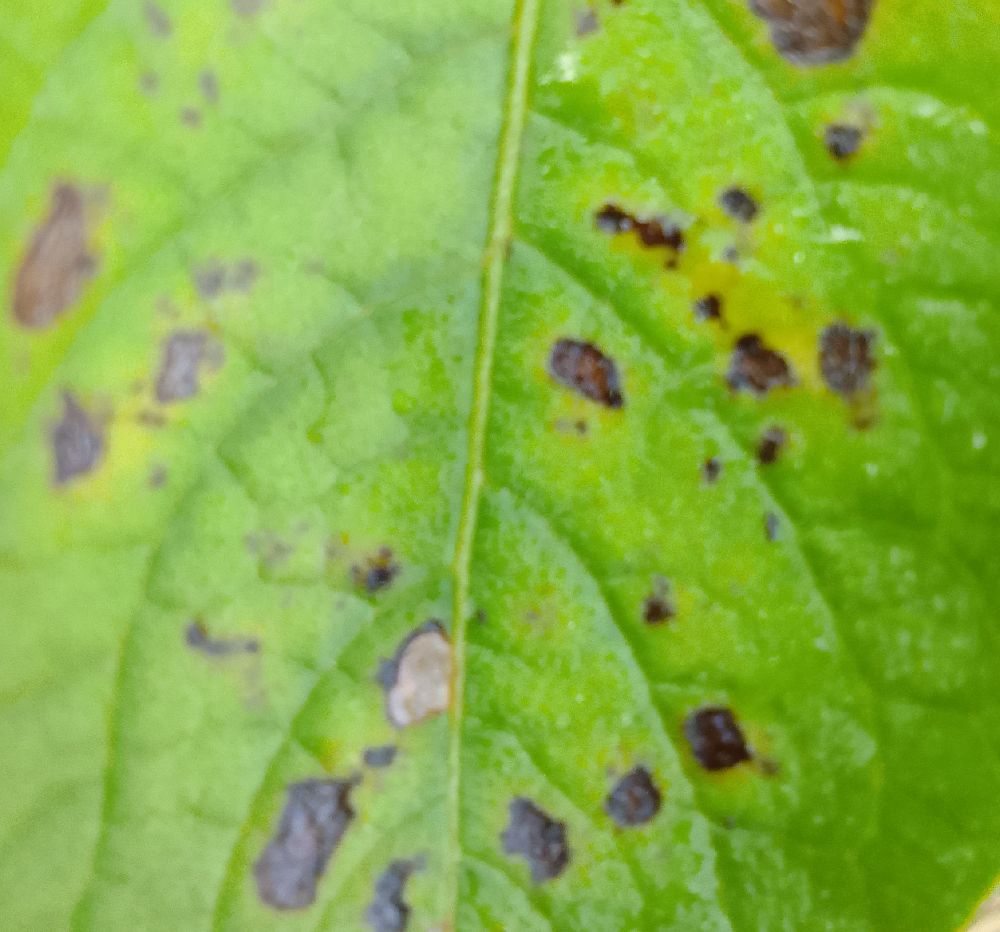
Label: Early blight